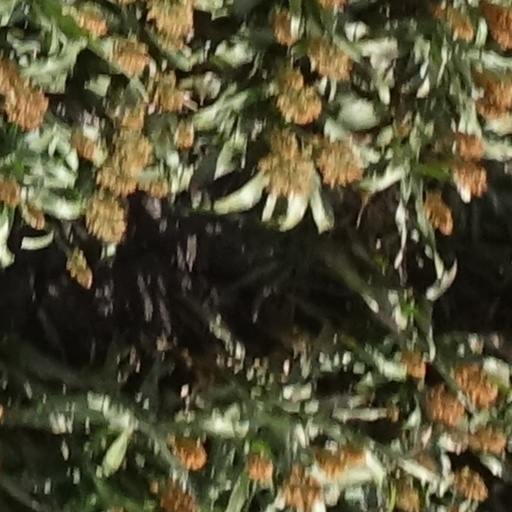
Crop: sorghum